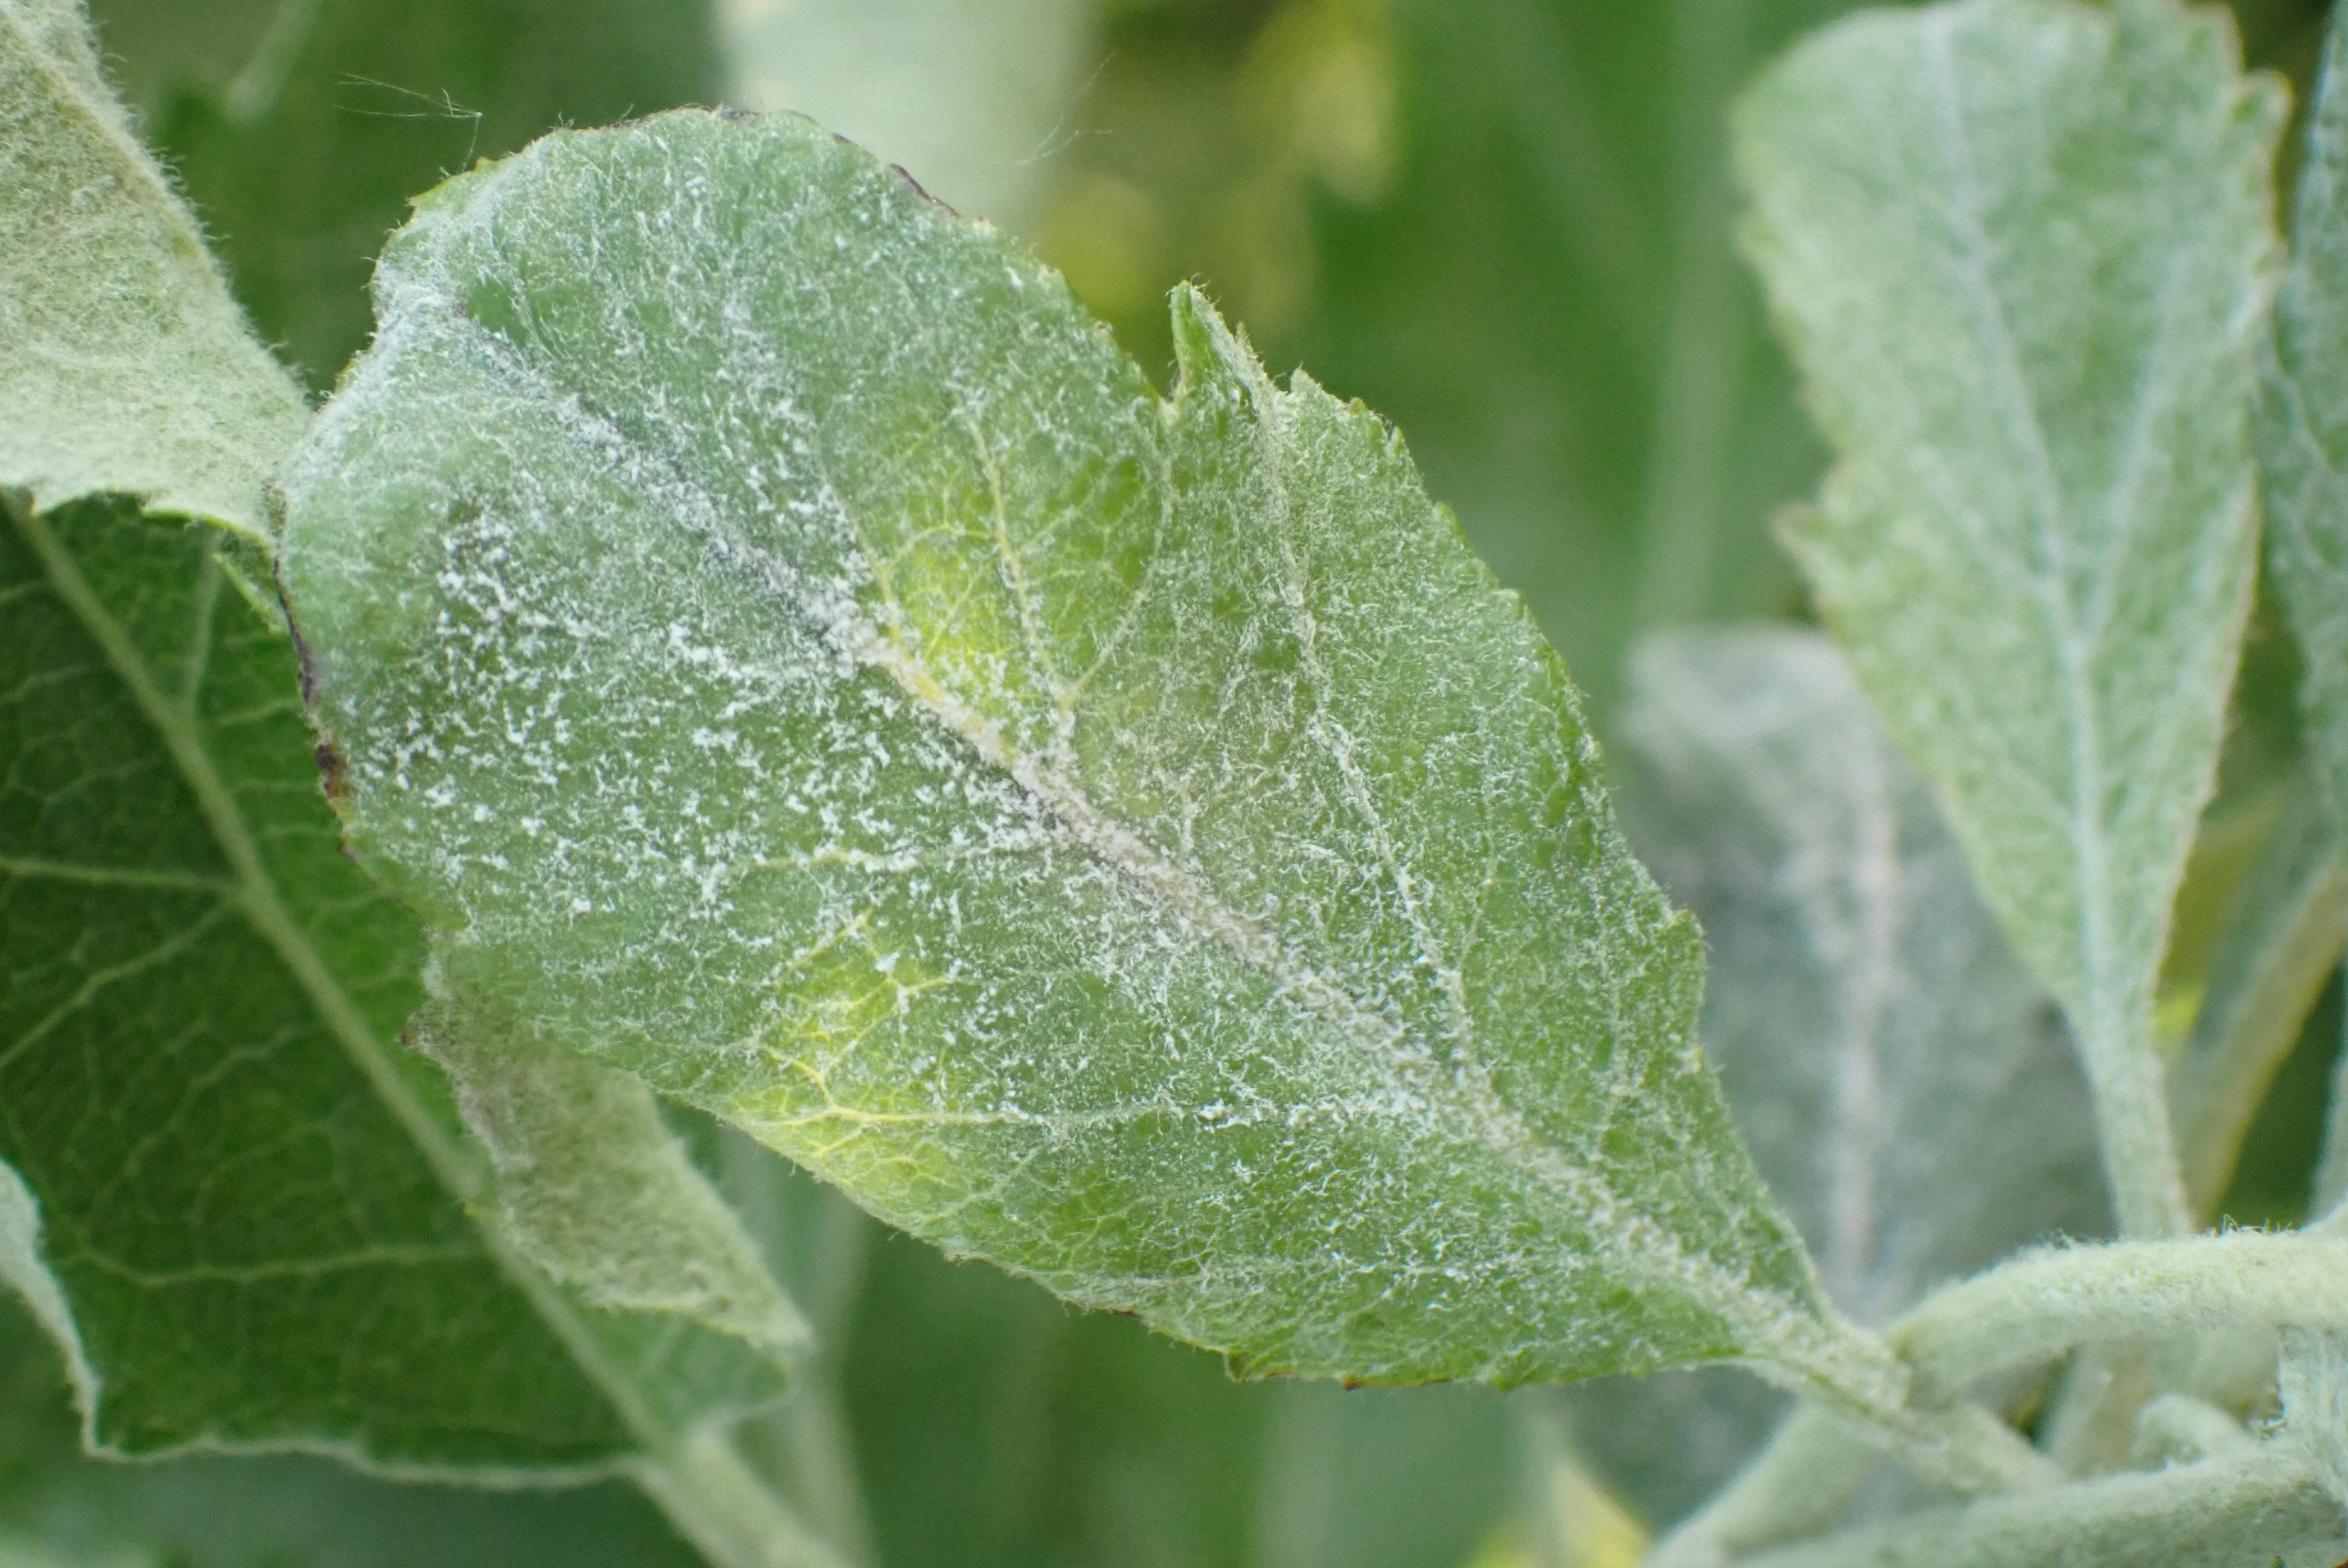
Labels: powdery_mildew